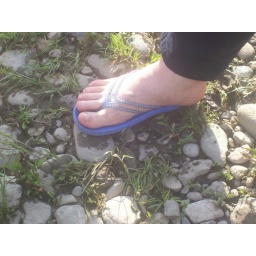
A lady insisted that Bro. Mike wear her shoes in the river